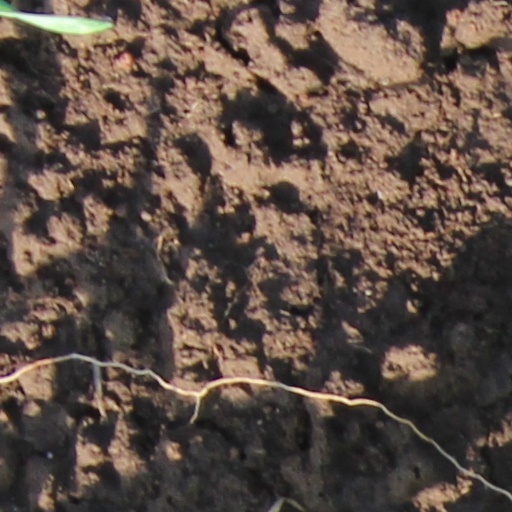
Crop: wheat